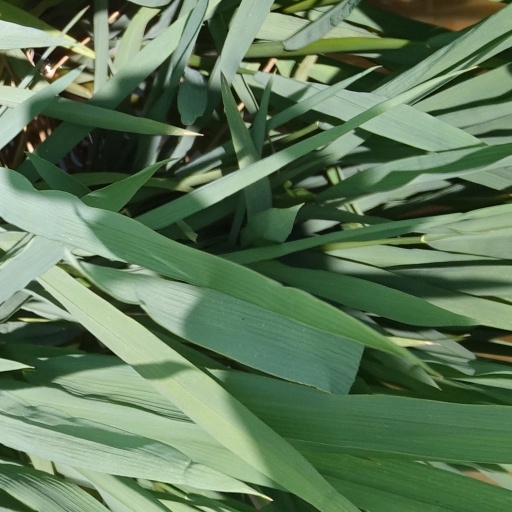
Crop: rice